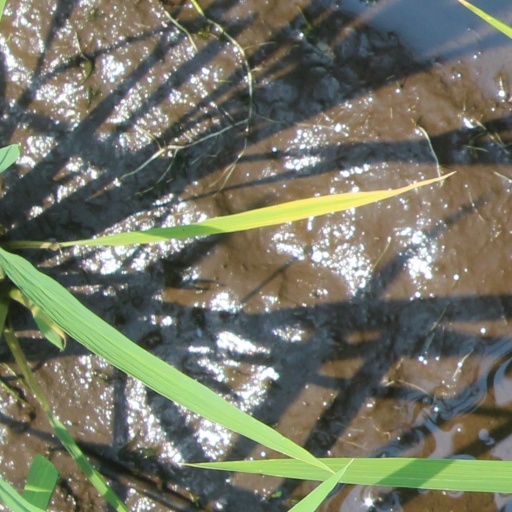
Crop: rice